32nd Ohio Infantry Regiment

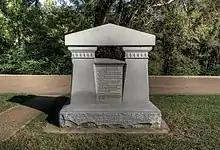
Memorial at Vicksburg National Military Park

Left Ohio for Grafton, Va., September 15, then moved to Cheat Mountain Summit. Action at Greenbrier River, Va., October 3–4, 1861. Duty at Greenbrier until December. Action at Camp Allegheny December 13. Duty at Beverly December 1861 to April 1862. Expedition on the Seneca April 1–12. Action at Monterey April 12. At Staunton until May 7. Battle of McDowell May 8. Battle of Cross Keys June 8. Duty at Strasburg and Winchester until September. Evacuation of Winchester September 2. Defense of Harpers Ferry, September 12–15. Maryland Heights September 12–13. Regiment captured September 15. Paroled September 16 and sent to Annapolis, Md., then to Chicago, Ill., and to Cleveland, Ohio. Exchanged January 12, 1863. Moved to Memphis, Tenn., January 20–25, 1863, then to Lake Providence, La., February 20, and to Milliken's Bend, La., April 17. Movement on Bruinsburg, Mississippi and turning Grand Gulf April 25–30. Battle of Port Gibson May 1. Raymond May 12. Jackson May 14. Champion Hill May 16. Siege of Vicksburg, Miss., May 18-July 4. Assaults on Vicksburg May 19 and 22. Surrender of Vicksburg July 4, and garrison duty there until February 1864. Expedition to Monroe, La., August 20-September 2, 1863. Expedition to Canton October 14–20. Bogue Chitto Creek October 17. Meridian Campaign February 3-March 2. Baker's Creek February 5. Moved to Clifton, Tenn., thence march to Ackworth, Ga., April 21-June 8. Atlanta Campaign, June 8-September 8. Operations about Marietta and against Kennesaw Mountain June 10-July 2. Assault on Kennesaw June 27. Nickajack Creek July 2–5. Howell's Ferry July 5. Chattahoochie River July 6–17. Leggett's or Bald Hill July 20–21. Battle of Atlanta July 22. Siege of Atlanta July 22-August 25. Flank movement on Jonesborough August 25–30. Battle of Jonesborough August 31-September 1. Lovejoy's Station September 2–6. Operations against Hood in northern Georgia and northern Alabama September 29-November 3. Shadow Church and Westbrook's near Fairburn October 2. March to the sea November 15-December 10. Louisville November 30. Siege of Savannah December 10–21. Campaign of the Carolinas January to April 1865. Salkehatchie Swamp, S.C., February 2–5. River's Bridge, Salkehatchie River, February 3. South Edisto River February 9. Orangeburg February 11–12. Columbia February 15–17. Fayetteville, N.C., March 11. Battle of Bentonville March 20–21. Occupation of Goldsboro March 24. Advance on Raleigh April 10–14. Occupation of Raleigh April 14. Bennett's House April 26. Surrender of Johnston and his army. March to Washington, D.C., via Richmond, Va., April 29-May 20. Grand Review of the Armies May 24. Moved to Louisville, Ky., June 8.